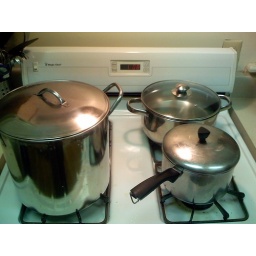
No water in our building today...